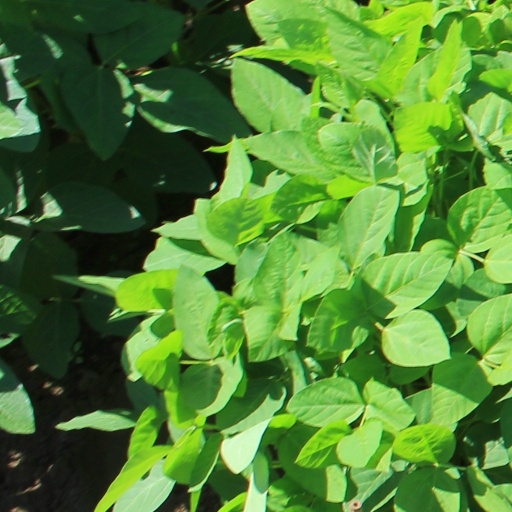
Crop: soybean